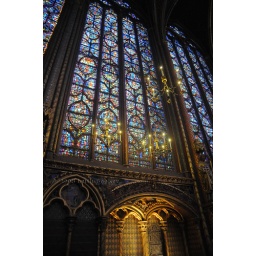
Ste-Chapelle with the most beautiful stained glass windows in Paris